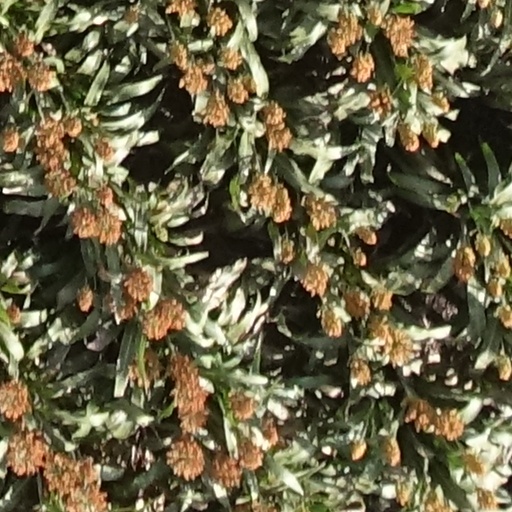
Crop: sorghum